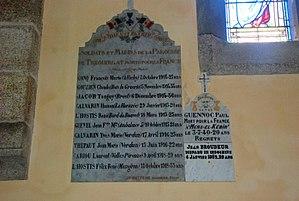
Plaque commémorative de la guerre de 14/18 dans l'église de Treouergat faisant office de monument aux morts
Tréouergat [tʁewɛʁgat] est une commune du département du Finistère, dans la région Bretagne, en France.